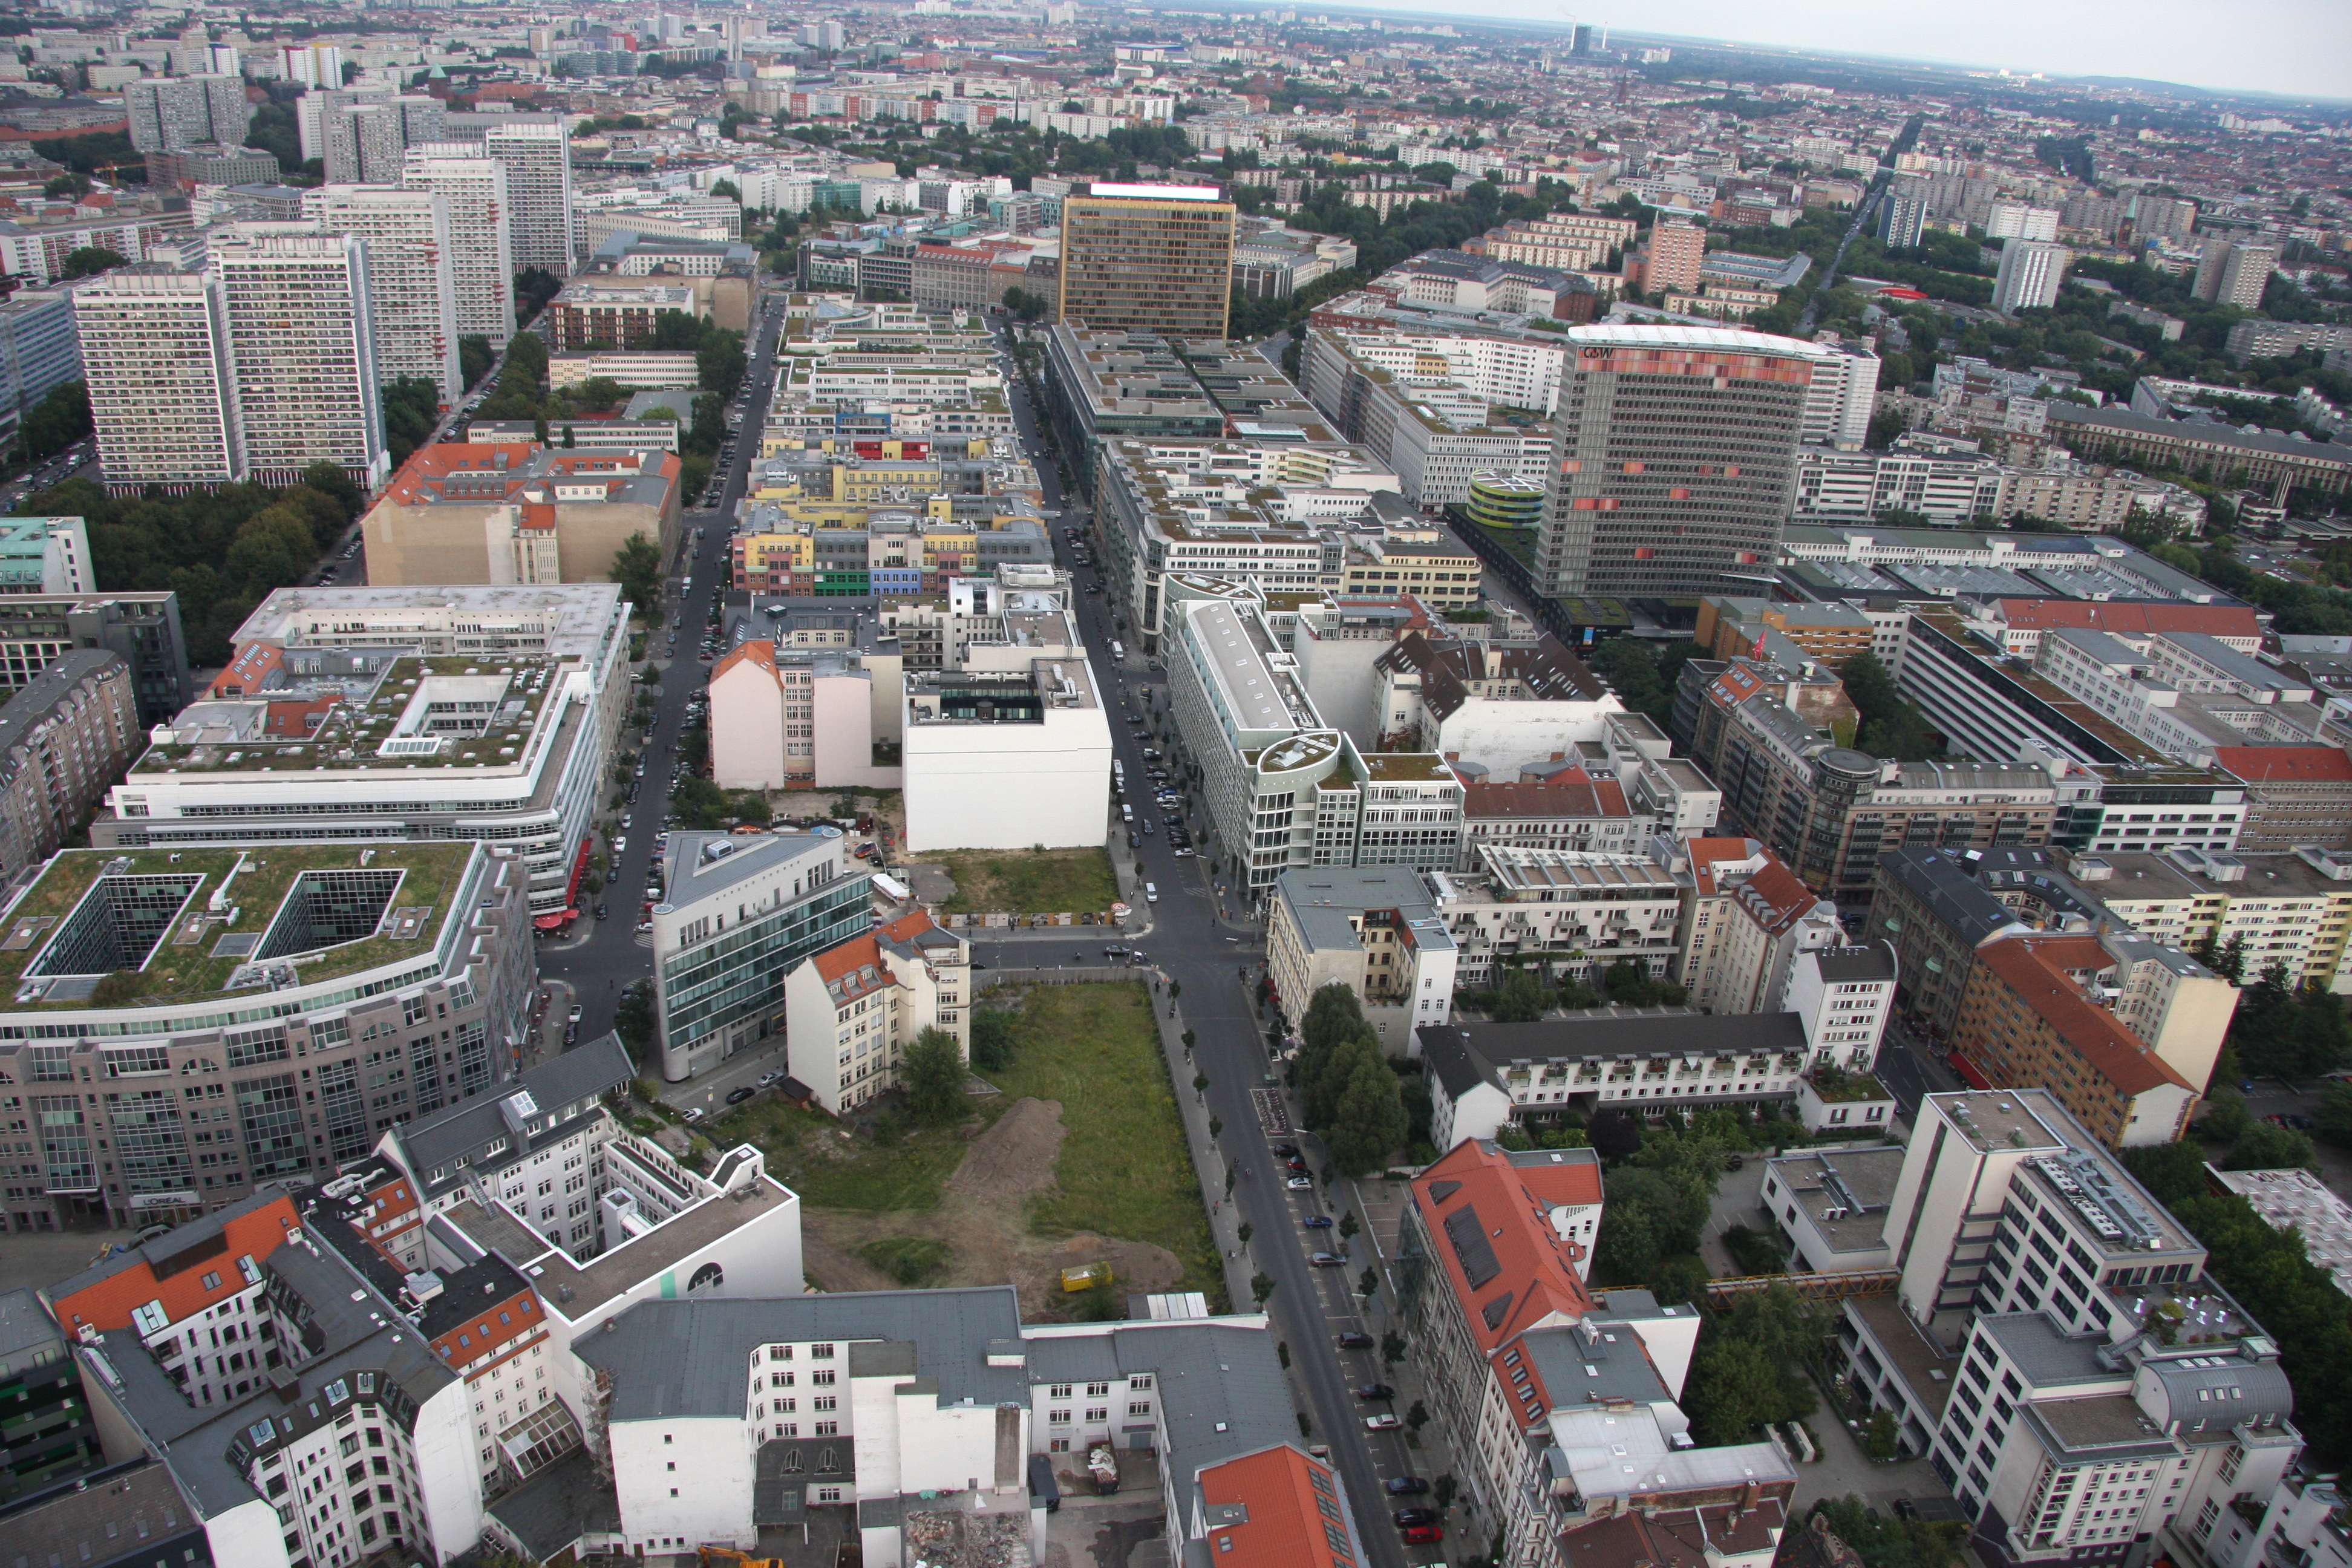
architecture, skyline, photography, building, city, skyscraper, cityscape, panorama, downtown, suburb, aerial view, tower block, streets, homes, berlin, build, urbanity, metropolis, neighbourhood, big city, bird's eye view, aerial photography, urban planning, urban area, urban design, residential area, human settlement, metropolitan area, traffic congestion, berlin kreuzberg, berlin mitte, rudi dutschke strasse, kochstra e, room street, checkpoint charly